Young Ireland

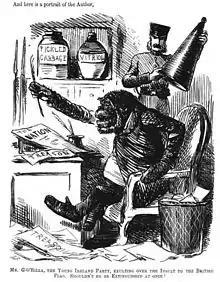
Depiction from Punch of "Mr. G. O'Rilla of the Young Ireland Party," reading "The Nation" with pickled cabbage and vitriol in jars on his shelf. A policeman holds an extinguisher to snuff him out.

By the spring of 1848, the scale of the catastrophe facing the country had persuaded all parties on the Council that independence was an existential issue; that the immediate need was for an Irish national government able to take control of national resources. In May 1848 Duffy published "The Creed of the Nation." If Irish independence was to come by force, it would be in the form of a Republic. The avoidance of deadly animosities between Irishmen was of course preferable.An independent Irish parliament, elected by widest possible suffrage, a responsible minister for Ireland [i.e. an Irish executive accountable to an Irish parliament] a Viceroy of Irish birth, would content the country... Such a parliament would inevitably establish Tenant Right, abolish the Established Church..., and endeavour to settle the claims of labour upon some solid and satisfactory basis. But one step further in the direction of Revolution... it would not go. Other peoples in Europe had been protected from starvation because their rulers were "of their own blood and race". That this was not the case for Ireland, was the source of its present tragedy.